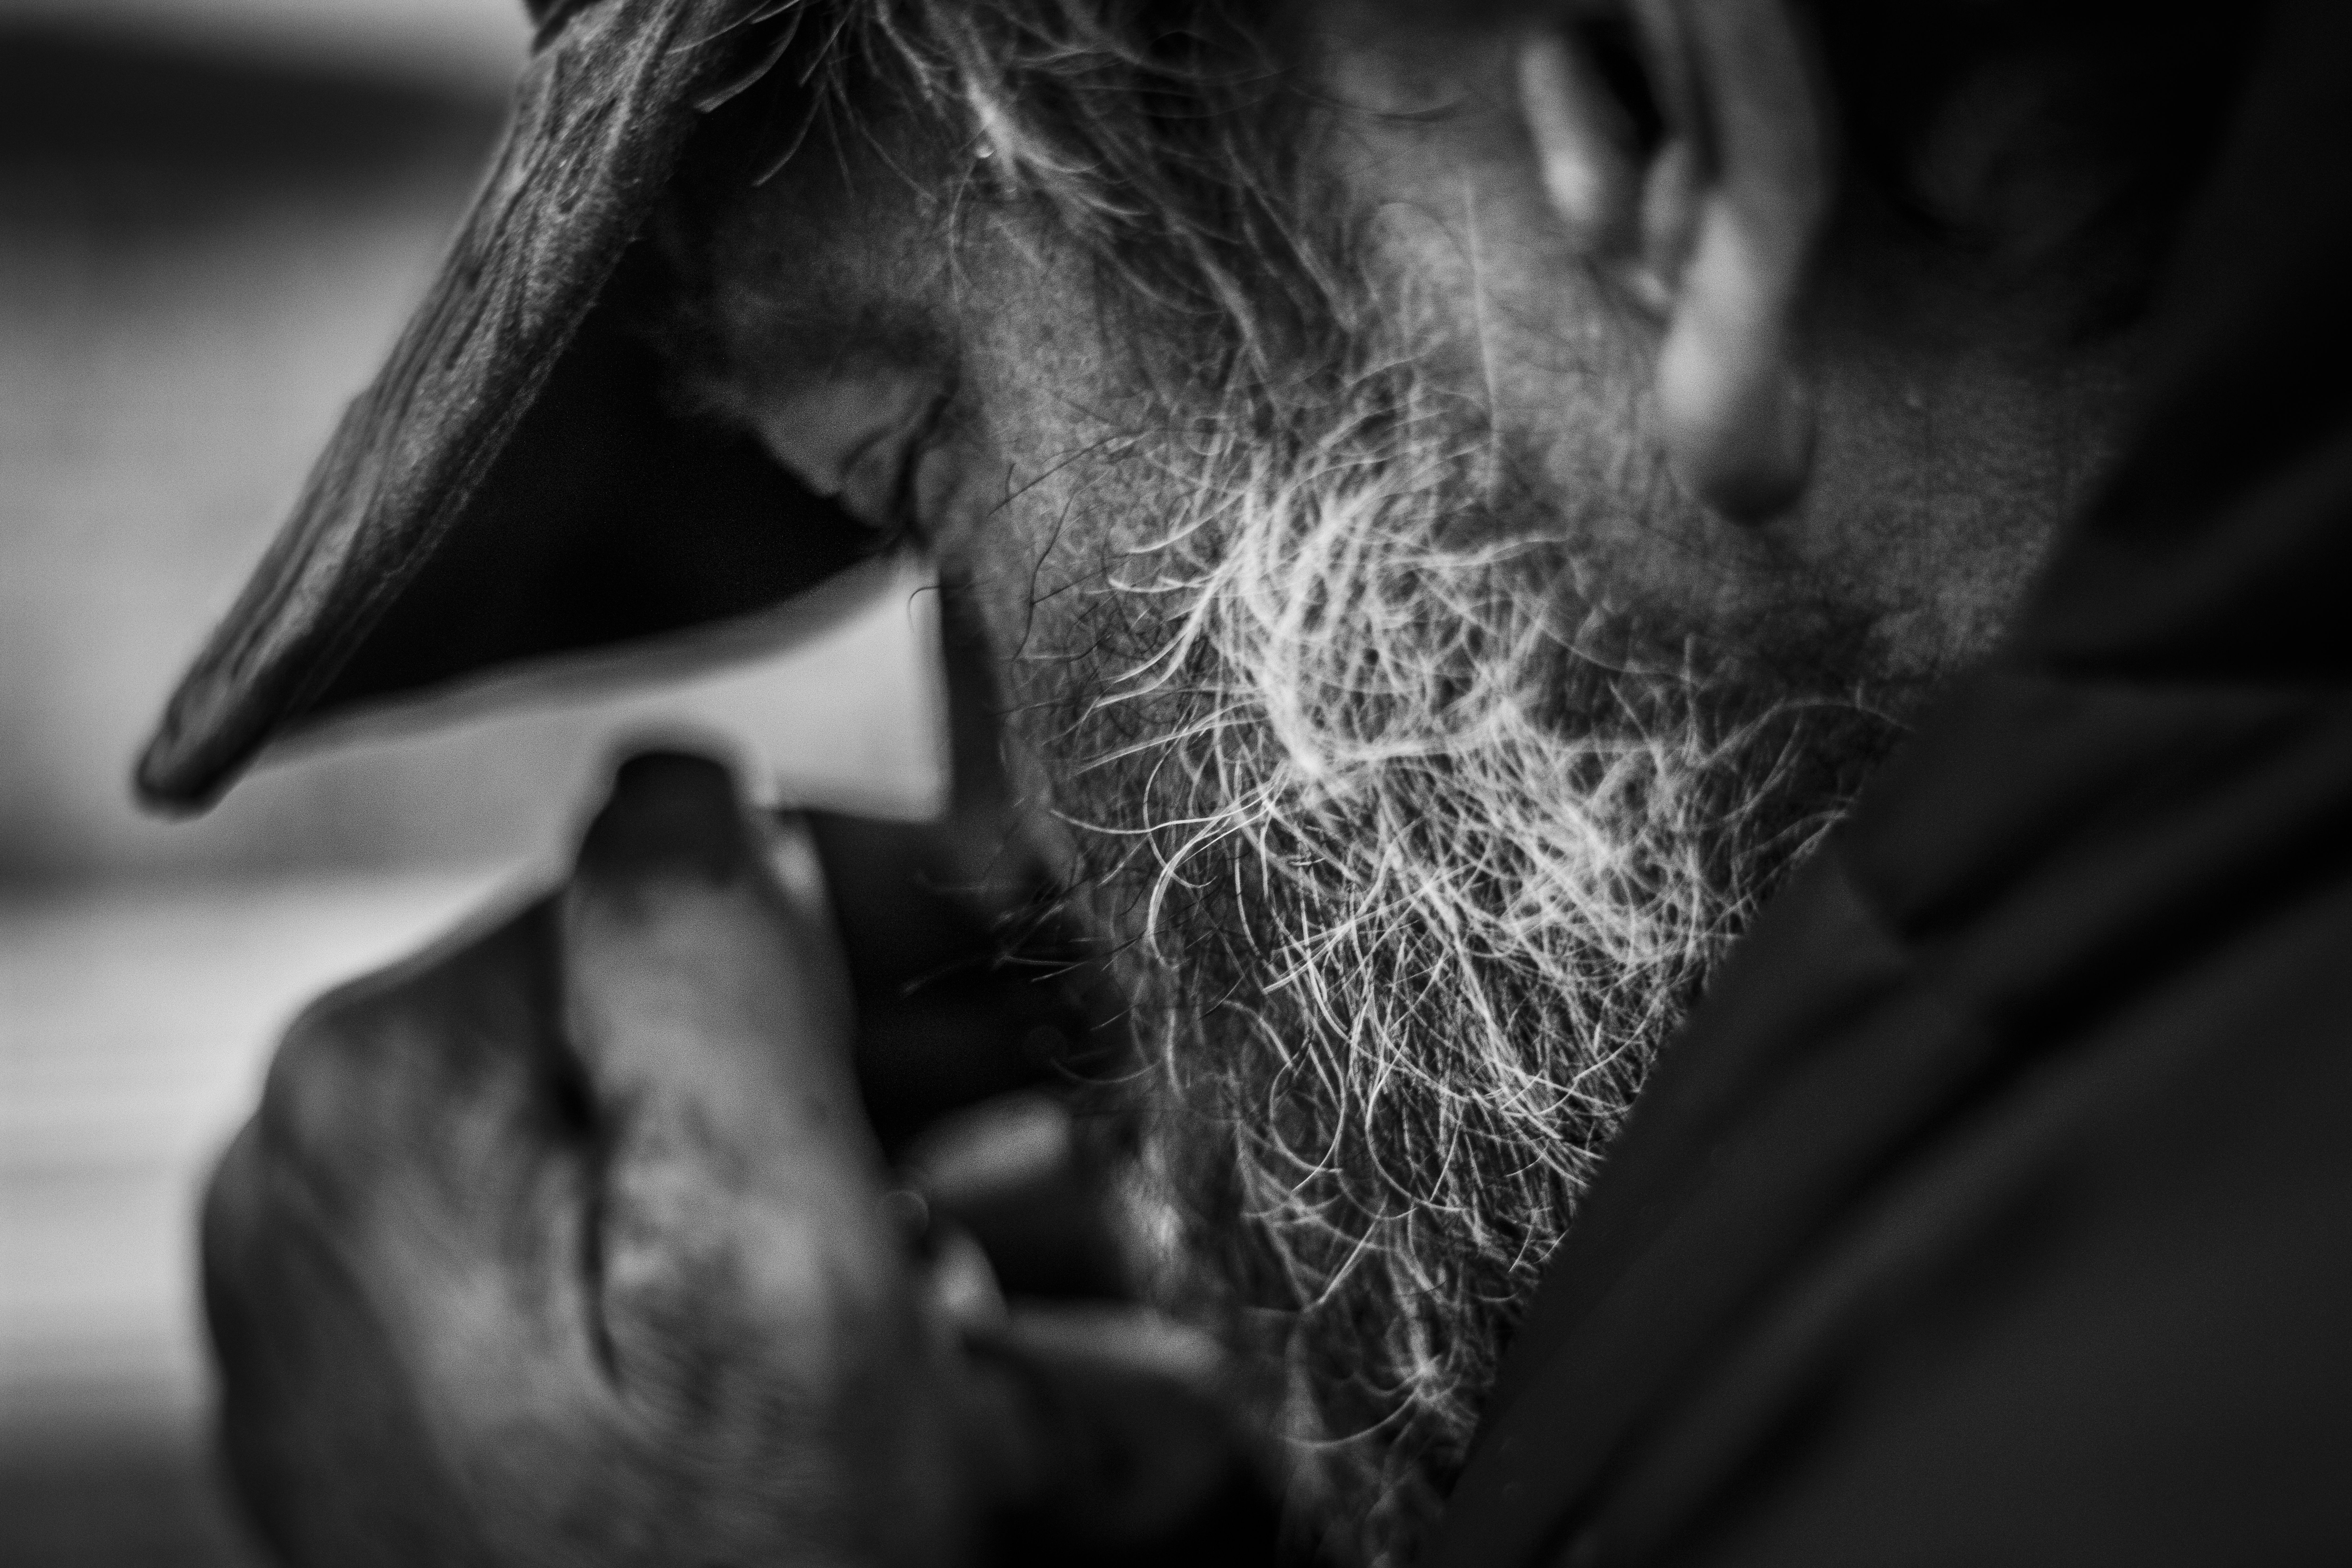
hand, black and white, people, white, street, photography, portrait, canon, darkness, black, monochrome, close up, blackandwhite, art, cool image, eye, head, skin, beauty, surreal, organ, faces, i, emotion, personen, macro photography, portr t, sch rfentiefe, sense, monochrome photography, film noir